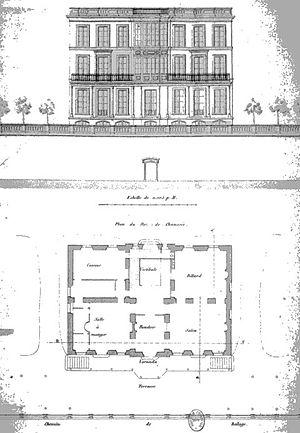
La maison de François Coignet est une maison particulière, construite en 1853 par François Coignet à Saint-Denis, en Seine-Saint-Denis. Elle est située 72, rue Charles-Michels et 29, boulevard de la Libération.
Jean François Coignet, né le 10 février 1814 à Lyon et mort le 30 octobre 1888 à Paris, est un industriel français, pionnier du béton armé et de la préfabrication en France.